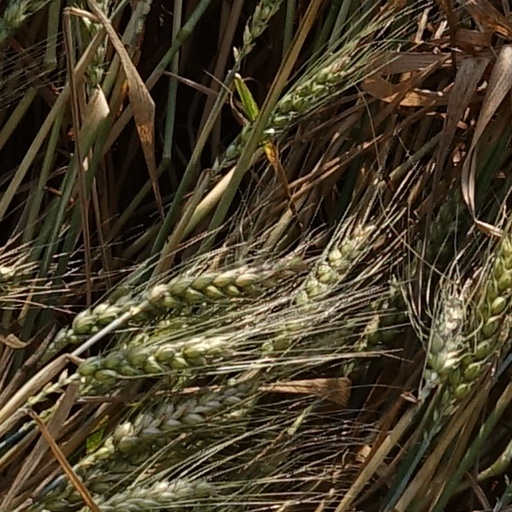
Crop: wheat